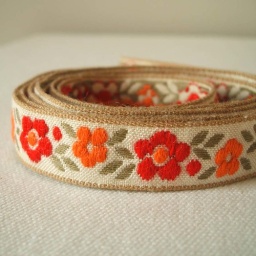
vintage tiny flower trim in crimson and orange